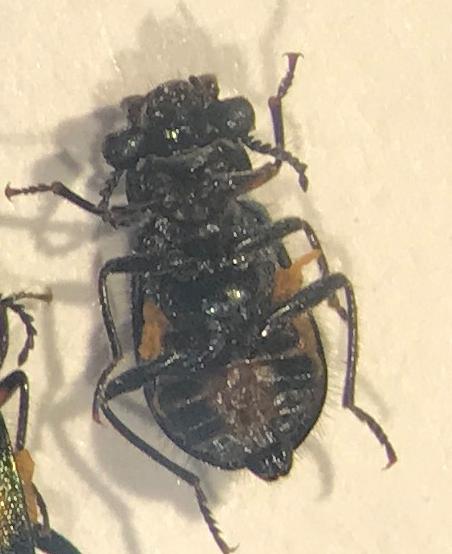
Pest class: predators